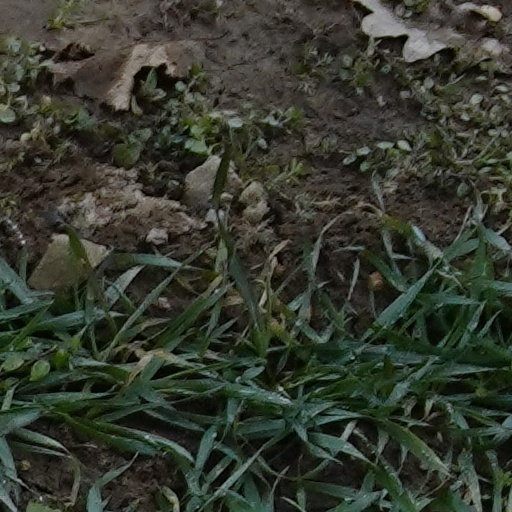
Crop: wheat